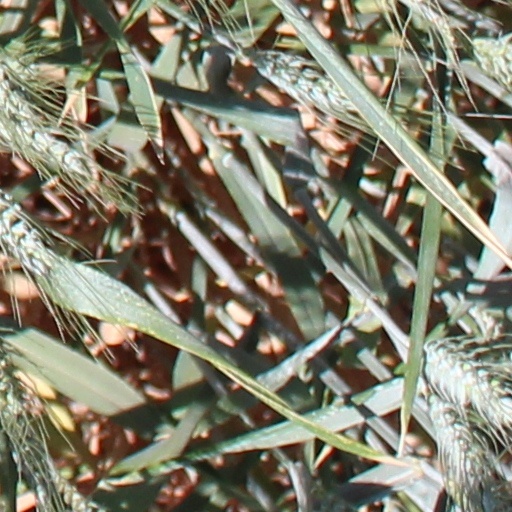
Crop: wheat